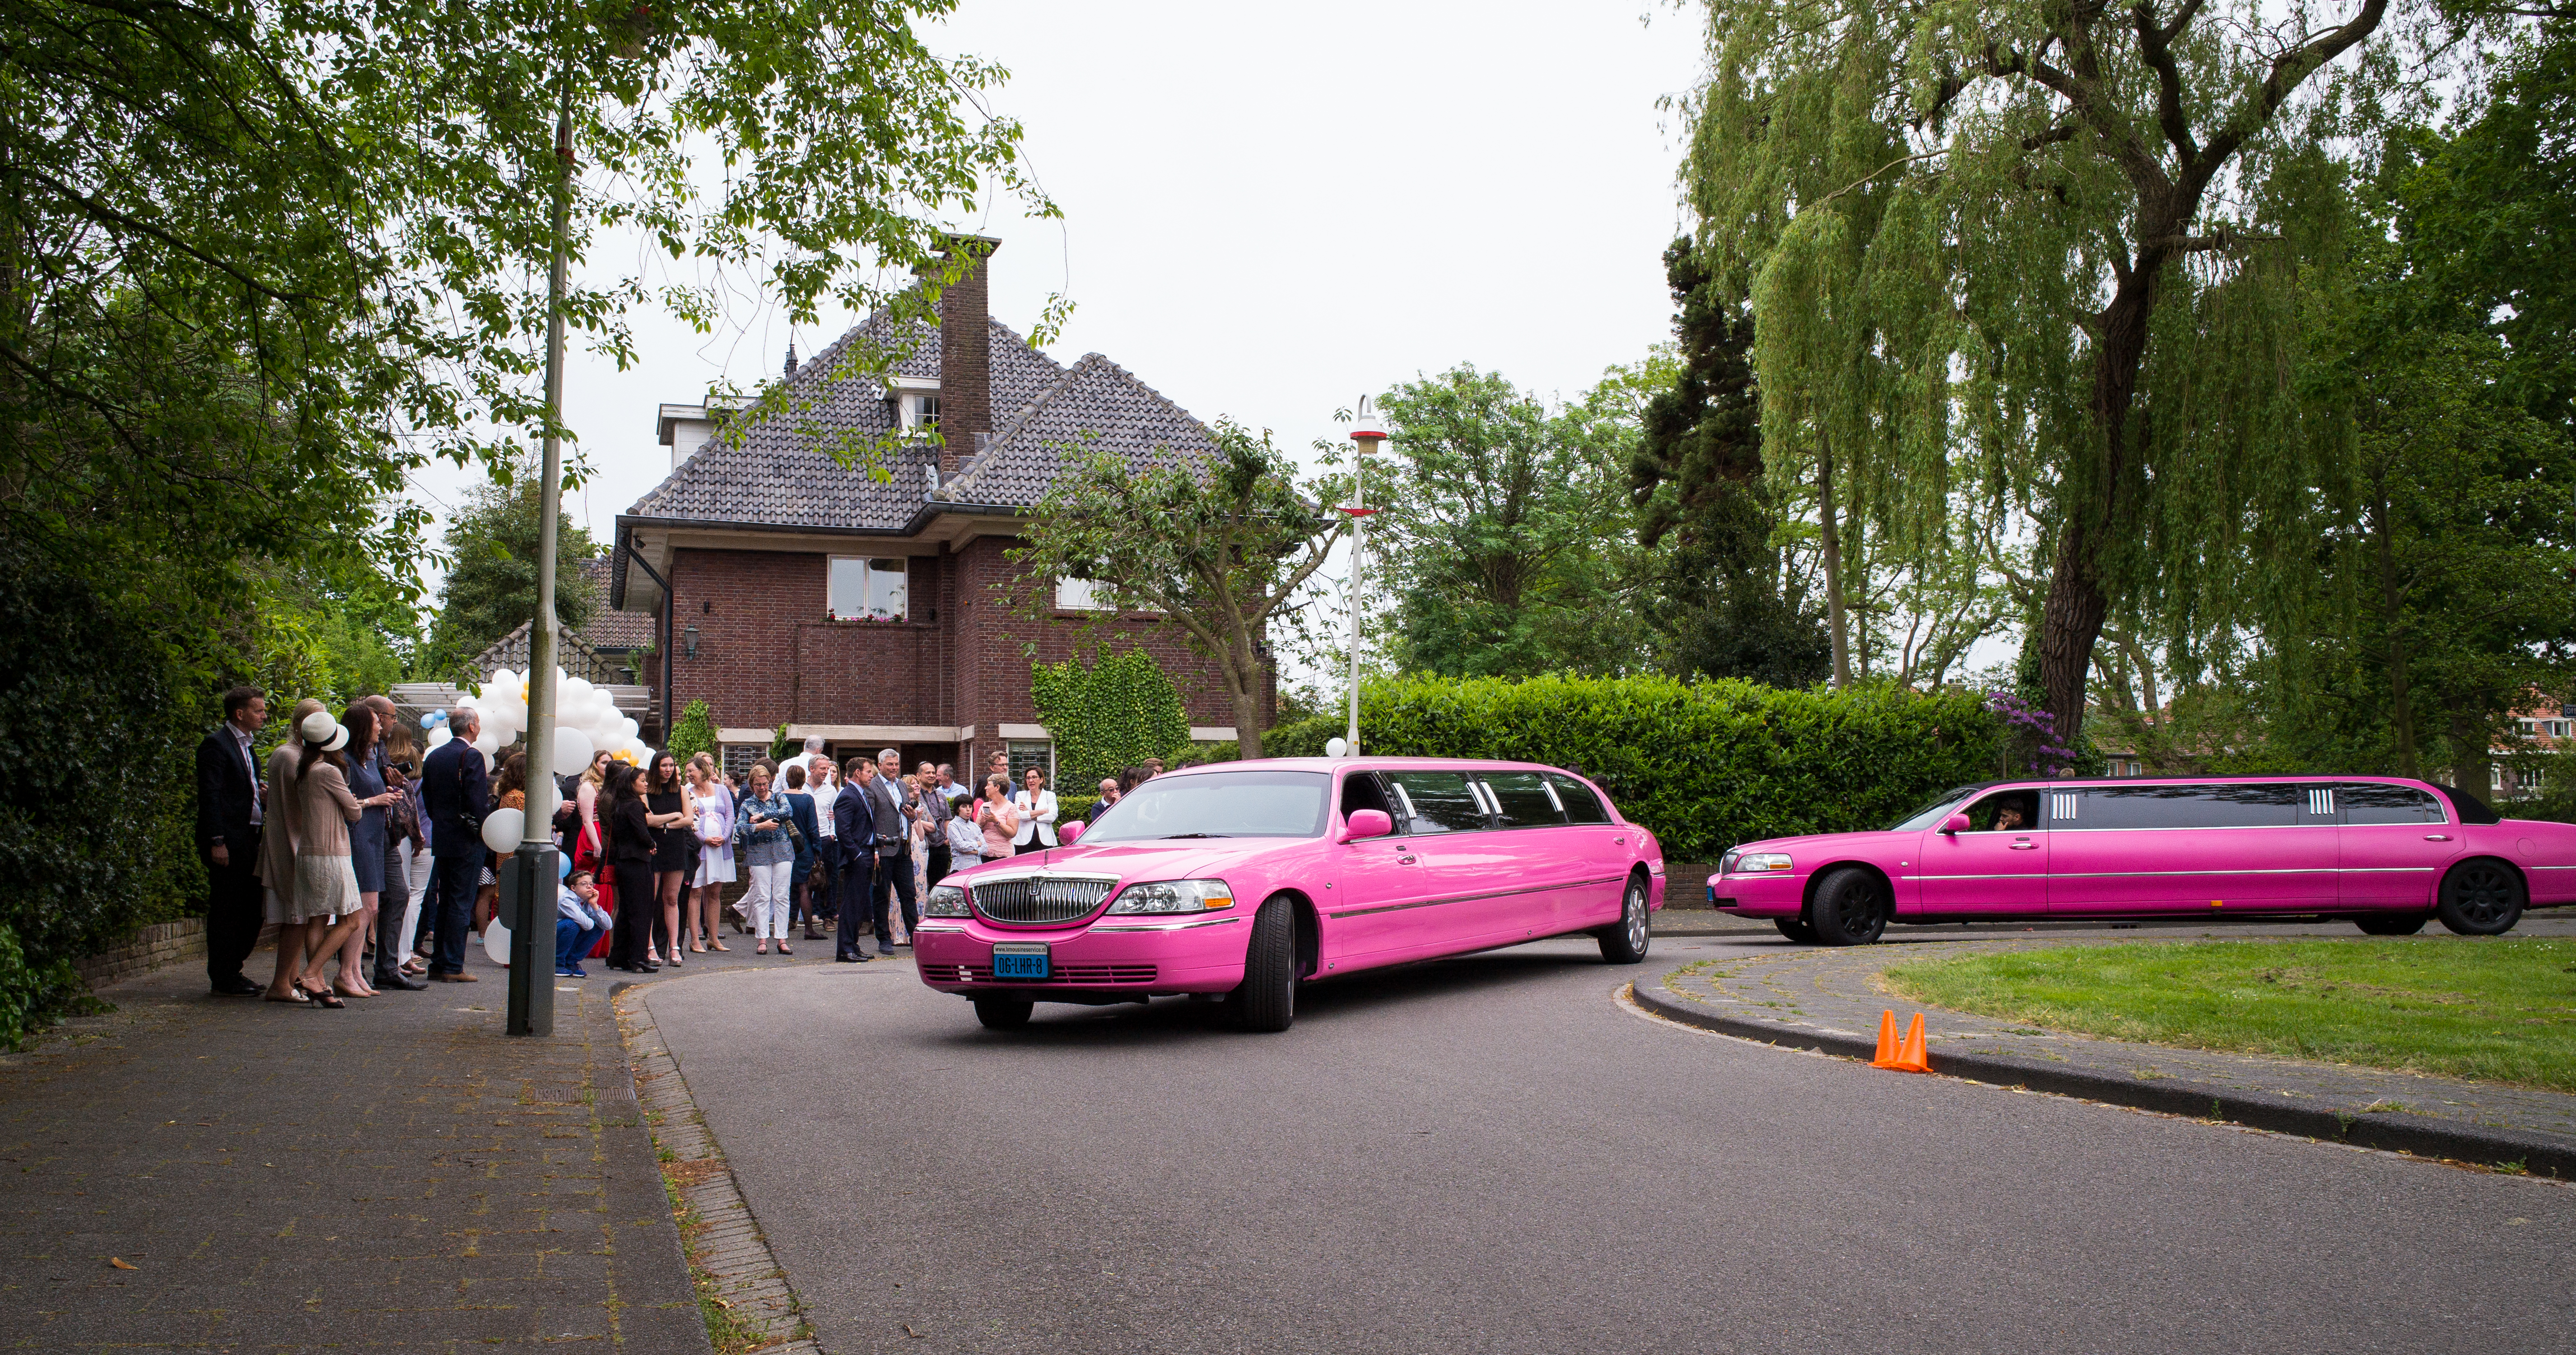
girl, road, car, boy, transport, europe, portrait, high, vehicle, pink, sports car, tuxedo, supercar, bowtie, holland, hague, netherlands, kurhaus, m, dress, students, party, ball, school, 28, lincoln, junior, leica, 240, summicron, prom, limousine, land vehicle, automobile make, luxury vehicle